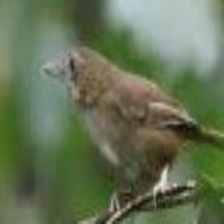
Species: ABBOTTS BABBLER
Scientific name: MALACOCINCLA ABBOTTI